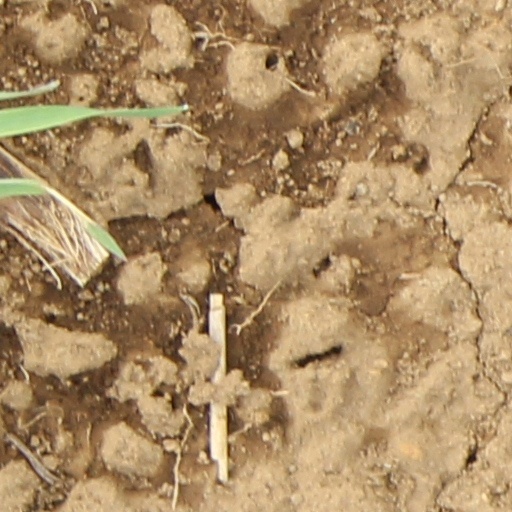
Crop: wheat